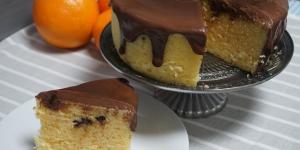
bizcocho de naranja al microondas